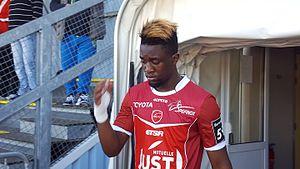
Isaac Mbenza lors du match amical Valenciennes / UNFP FC, le 2 juillet 2016, au Stade des Navarres à Aniche.
Isaac Mbenza, né le 8 mars 1996 à Saint-Denis, est un footballeur belge qui évolue au poste d'attaquant à Huddersfield Town.